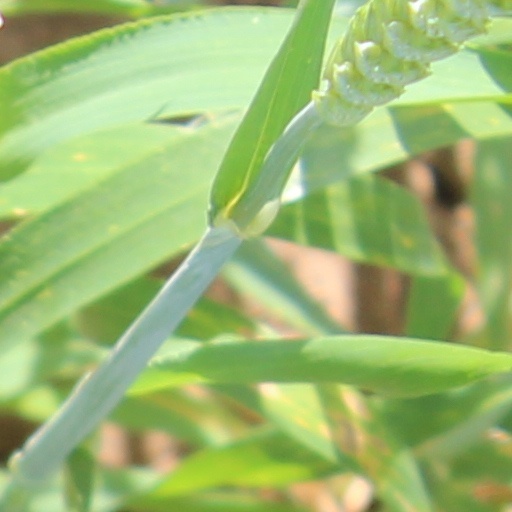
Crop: wheat